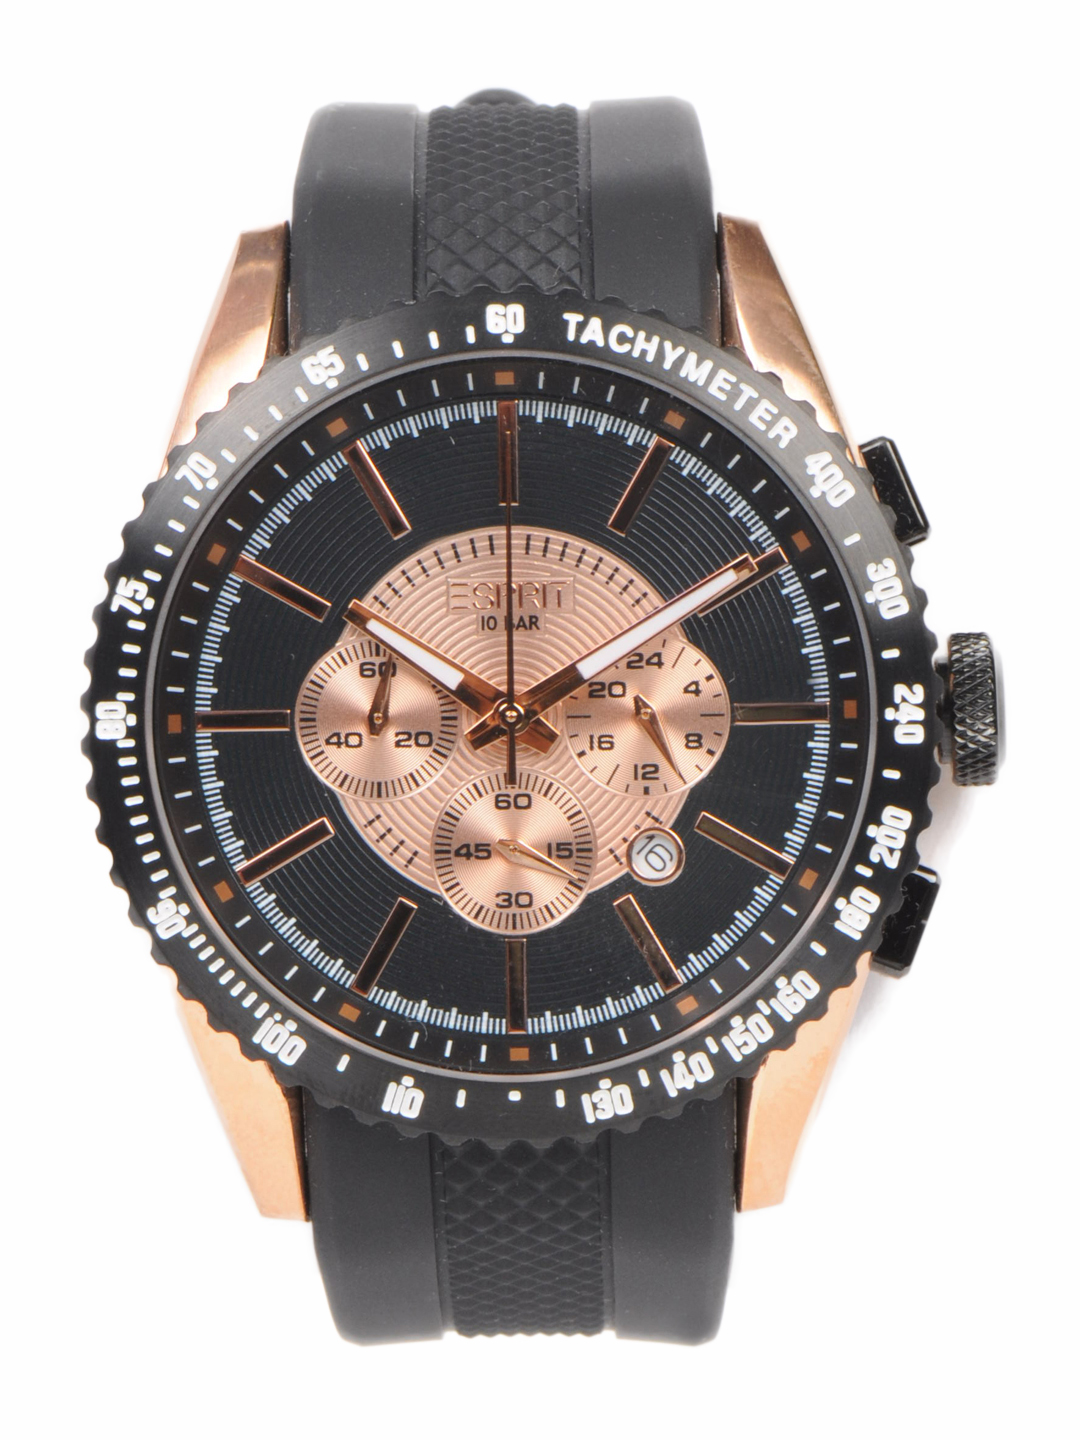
Esprit Men Black Chronograph Watch
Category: Accessories / Watches / Watches
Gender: Men
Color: Black
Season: Winter 2016
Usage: Casual